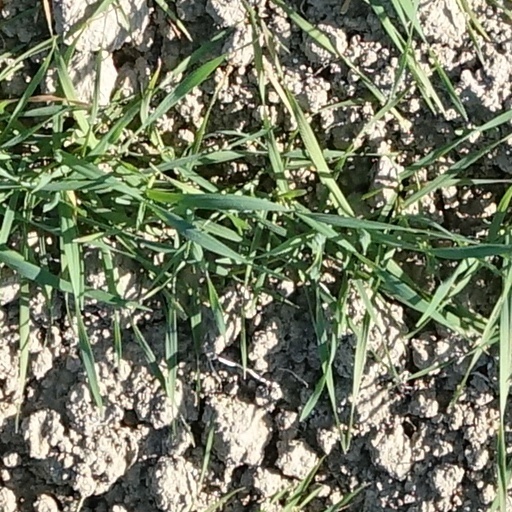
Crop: wheat